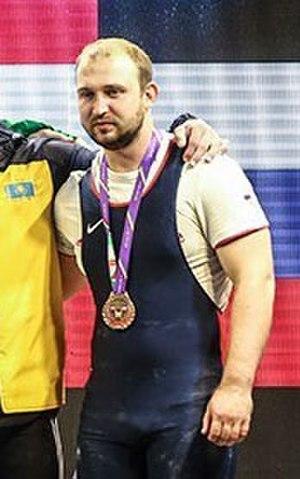
Aleksandr Konstantinovich Ivanov est un haltérophile russe né le 22 juillet 1989 à Tbilissi.